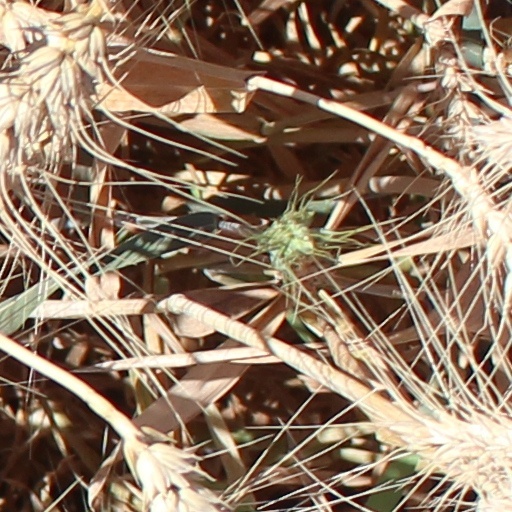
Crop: wheat